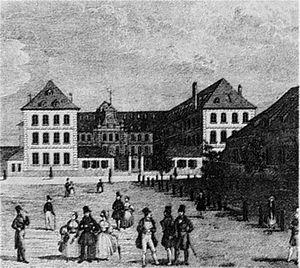
L’Hôtel de l’Académie au 19ème siècle. C’est le siège de la Faculté des sciences jusqu’à l’édification des bâtiments actuels de l’Institut de physique (1882).